Sporulation in Bacillus subtilis

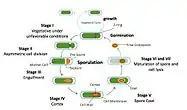
Fig1. The sporulation process of "Bacillus subtilis"

"Bacillus subtilis" is a rod-shaped, Gram-positive bacteria that is naturally found in soil and vegetation, and is known for its ability to form a small, tough, protective and metabolically dormant endospore. "B. subtilis" can divide symmetrically to make two daughter cells (binary fission), or asymmetrically, producing a single endospore that is resistant to environmental factors such as heat, desiccation, radiation and chemical insult which can persist in the environment for long periods of time. The endospore is formed at times of nutritional stress, allowing the organism to persist in the environment until conditions become favourable. The process of endospore formation has profound morphological and physiological consequences: radical post-replicative remodelling of two progeny cells, accompanied eventually by cessation of metabolic activity in one daughter cell (the spore) and death by lysis of the other (the 'mother cell').